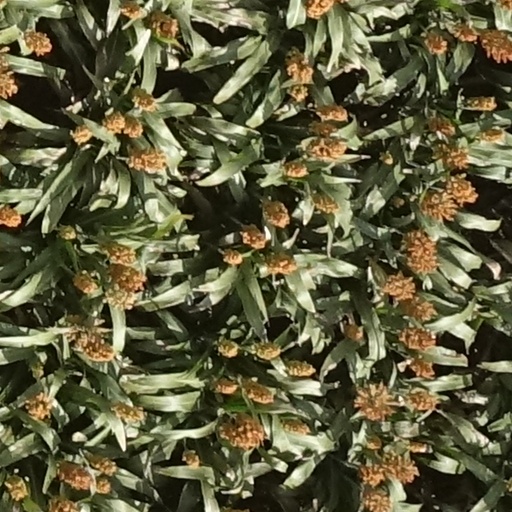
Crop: sorghum